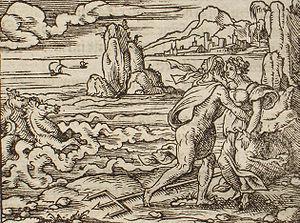
Cénis et Poséidon. Gravure de Virgil Solis pour les Métamorphoses d'Ovide, livre XII, 189-209.
Depuis l'assimilation de Neptune à Poséidon, le premier a hérité de la plupart des attributs de son homologue grec. Communément, on en est venu à associer le nom de Neptune à des représentations qui ont en réalité pour objet le dieu grec Poséidon. Cependant, comme c'est le cas pour les divinités romaines, le dieu Neptune n'a pas, avant l'influence grecque, de représentation anthropomorphique. C'est pour cela que bien souvent, l'imagerie correspondant au dieu Poséidon sert à représenter la divinité romaine Neptune.
Dans la mythologie grecque, Cénée est un héros lapithe réputé invincible. Il était né de sexe féminin, son premier nom était alors Cénis.